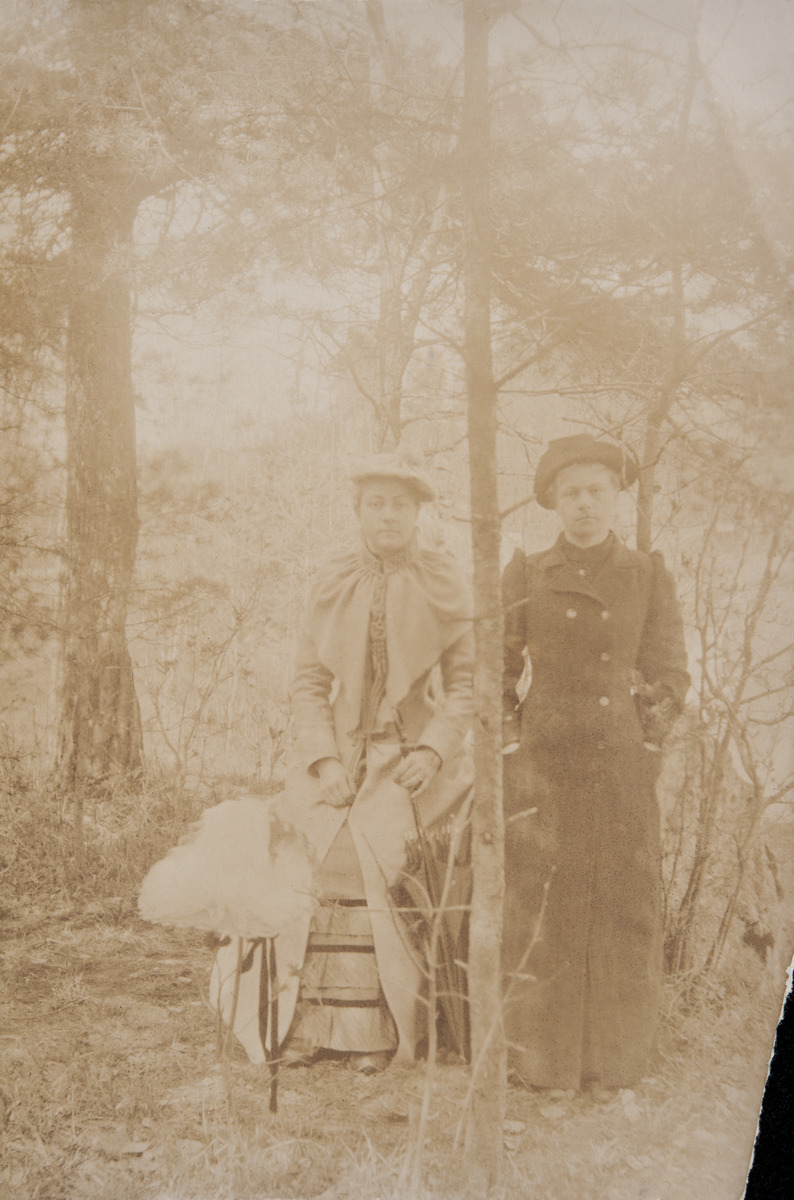
Olga ja Anna Brander, Signe Branderin serkkuja (?)
sisällön kuvaus: Olga ja Anna Brander, Signe Branderin serkkuja (?) mustavalkoinen
Ajankohta: kuvausaika 1900 -luku alku mahd.
Aiheet: Brander, Anna, Brander, Olga, vaatteet, muoti, yläluokka, yhteiskuntaluokat, naiset, takit, hatut